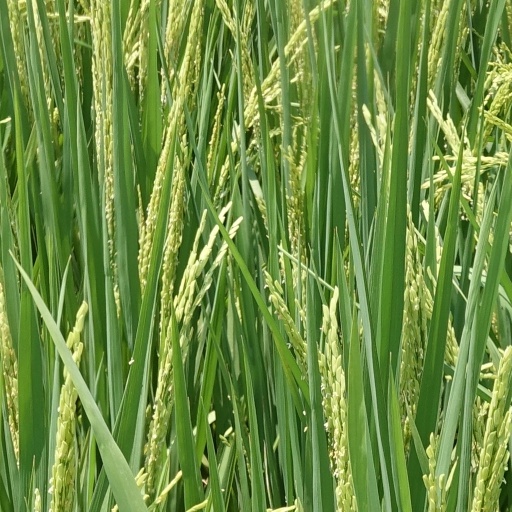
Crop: rice